Diversion colitis

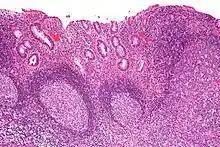
Micrograph showing colonic-type mucosa with follicular lymphoid hyperplasia, as is seen in diversion colitis. H&E stain.

Diversion colitis is an inflammation of the colon which can occur as a complication of ileostomy or colostomy, where symptoms may occur between one month and three years following surgery. It also occurs frequently in a neovagina created by colovaginoplasty, with varying delay after the original procedure. Despite the presence of a variable degree of inflammation the most suggestive histological feature remains the prominent lymphoid aggregates.